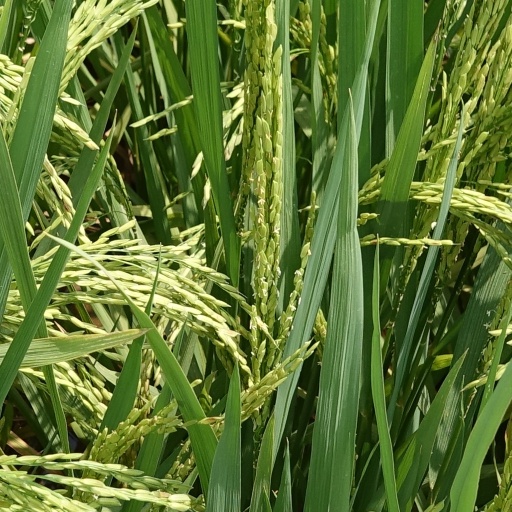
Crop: rice